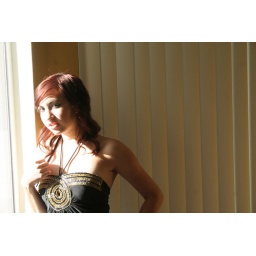
Shot with her standing in the open door to her patio, sun setting in the left.